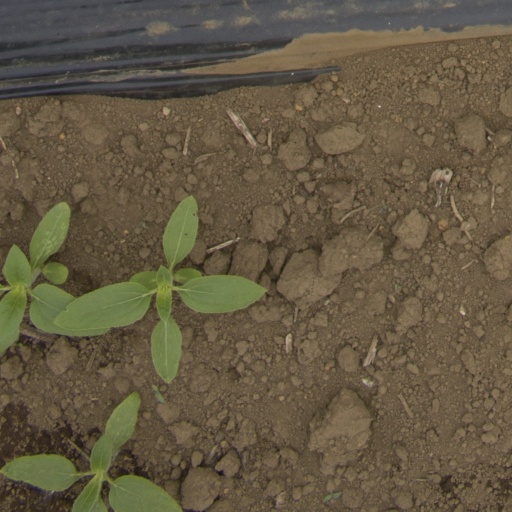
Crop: Jerusalem artichoke